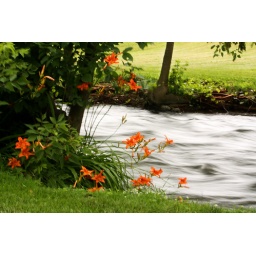
Slow shutter speed shot of river flowing by orange flowers